Trefriw

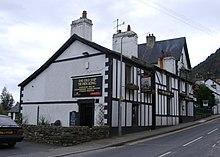
"Yr Hen Long" / The Old Ship, one of Trefriw's pubs

None of the original church built by Llywelyn in the 13th century remains, except possibly for part of the wall of the south aisle, the result of heavy remodelling in the 15th and 16th centuries, and again in the 19th century. A 17th-century altar remains in the church, although the one used is a larger Victorian example. The carved hexagonal pulpit dates from 1633, and the church possesses a “Breeches” Bible of 1589, (another term for the Geneva Bible of 1560). There is also a silver chalice inscribed “the cuppe of Trefriw, 1701”, and registers date from 1594.